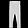
Label: Trouser